Alfred Kelley

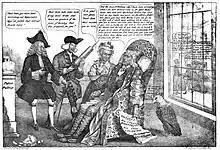
A political cartoon caricatures Andrew Jackson and others for starving the American economy of cash, causing the Panic of 1837

Kelley's biggest role as a banker was his participation as an organizer and trustee of the Ohio Life Insurance and Trust Company. The Trust Co., as it was more commonly known, was conceived by Connecticut and New York financier Isaac Bronson, his son Arthur Bronson, and New York lawyer and prominent Jacksonian Charles Butler